Stephen Moyer

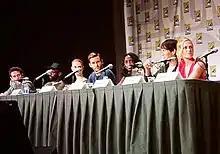
Moyer at 2011 International Comic-Con San Diego with Ryan Kwanten, Deborah Ann Woll, Anna Paquin, Rutina Wesley, and Nelsan Ellis of the TV show True Blood.

Moyer was born in Brentwood, Essex and attended St Martin's, a comprehensive school in Hutton, Essex. He graduated from the London Academy of Music and Dramatic Art (LAMDA). He became Brentwood Theatre's first patron in October 2007, especially supporting their "Reaching Out, Building On" campaign to help fund the 2008 completion of backstage facilities. After graduating from LAMDA, Moyer worked in theatre for five years. He worked with the National Theatre Wales, the Royal Shakespeare Company and the Oxford Stage Company, work which included going on tour and playing Romeo in productions of "Romeo and Juliet". He then made the transition to television and film.